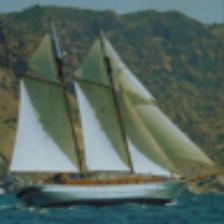
Label: NonHuman